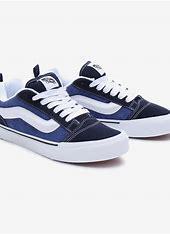
Brand: Vans
Model: KNU Skool